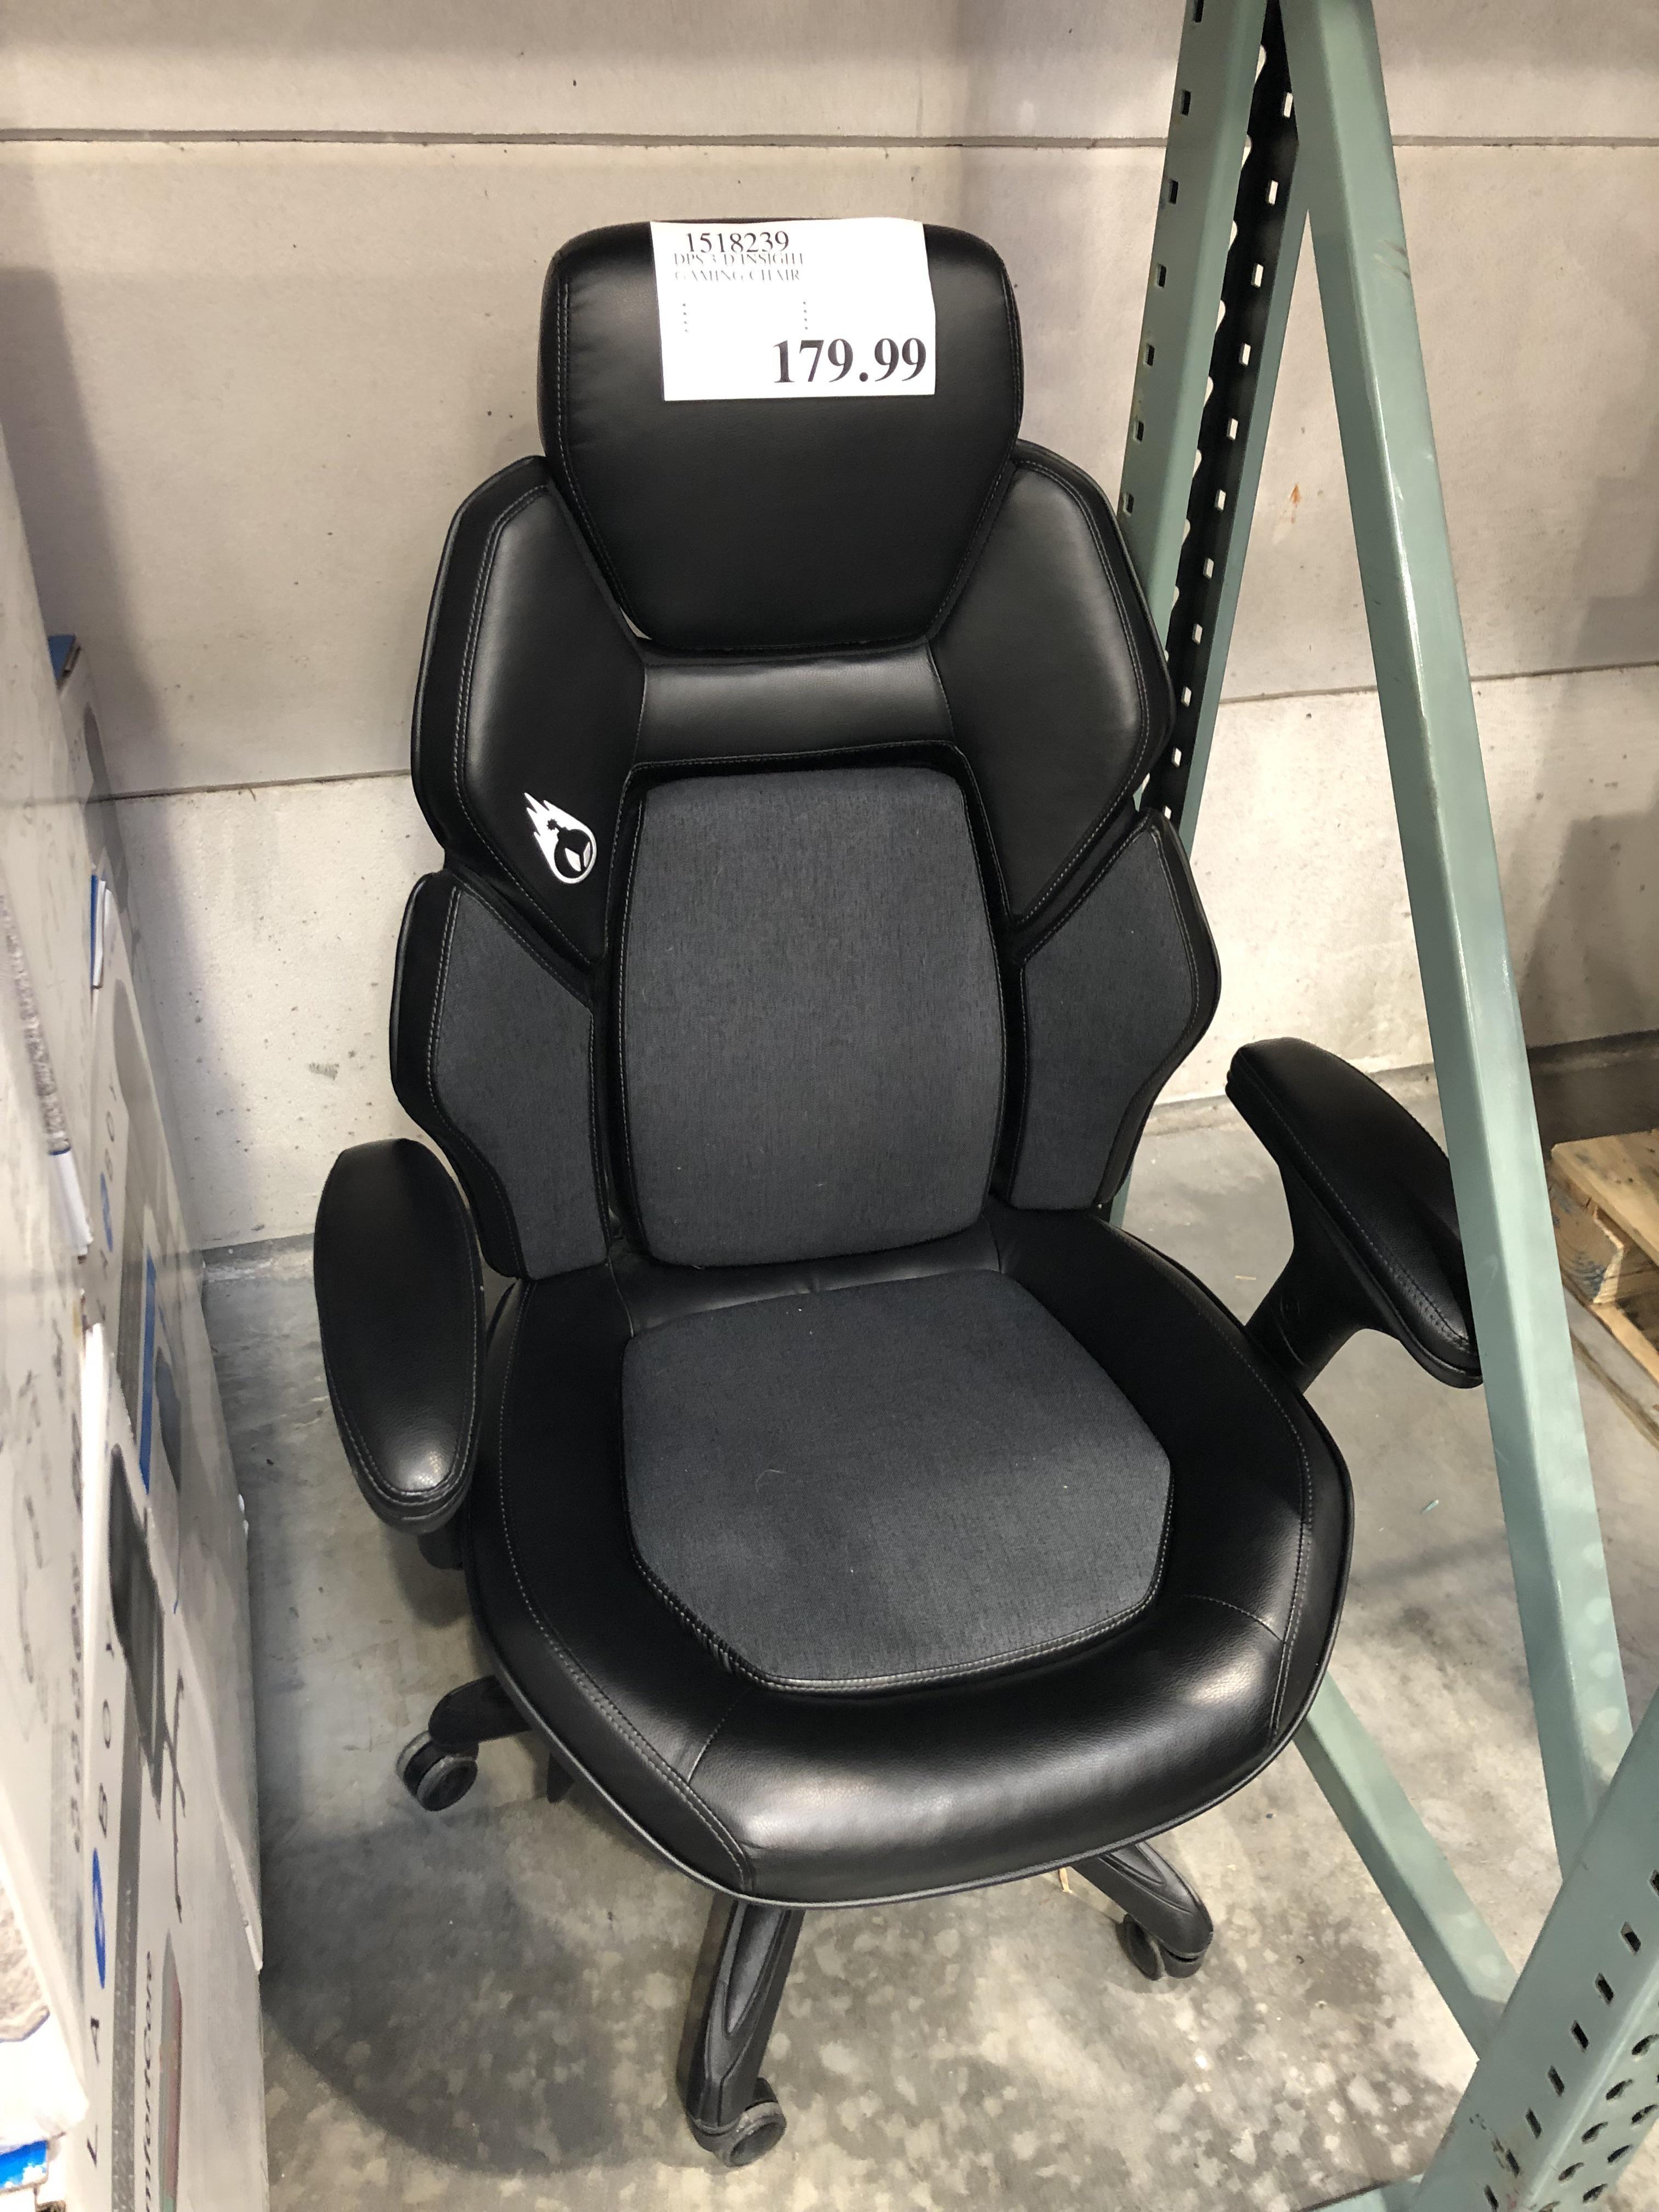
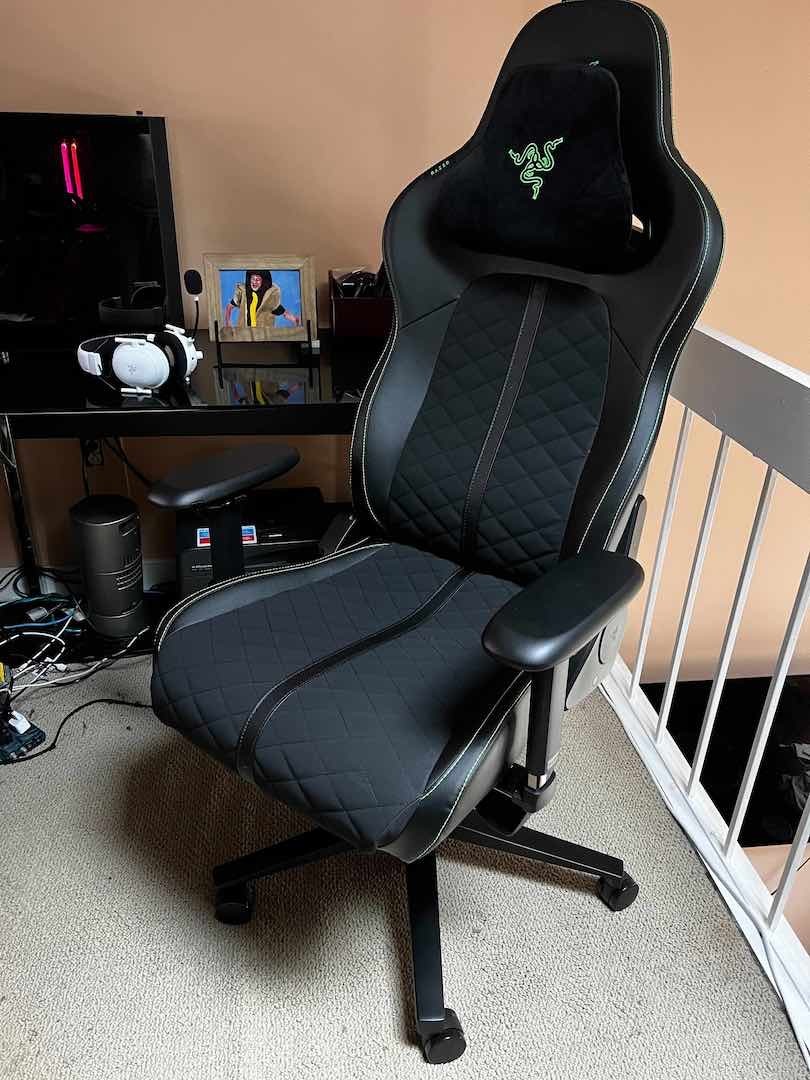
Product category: items_chair
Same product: no